Jan Leeming

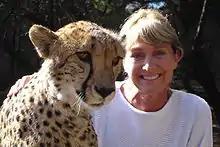
Jan Leeming (right) with a three-year-old cheetah in Oudtshoorn, Western Cape, South Africa

Janet Dorothy Leeming (née Atkins; born 5 January 1942) is an English television presenter and newsreader.